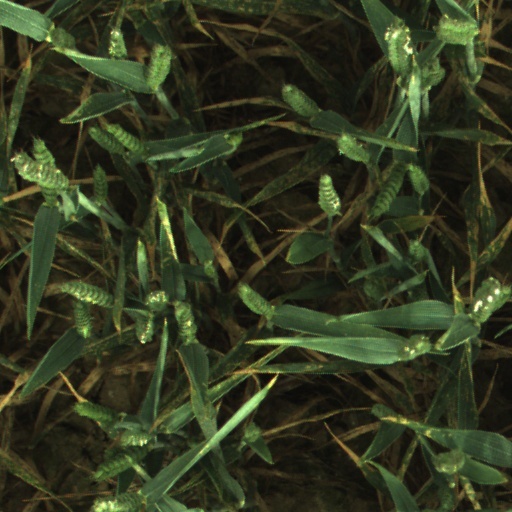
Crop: wheat